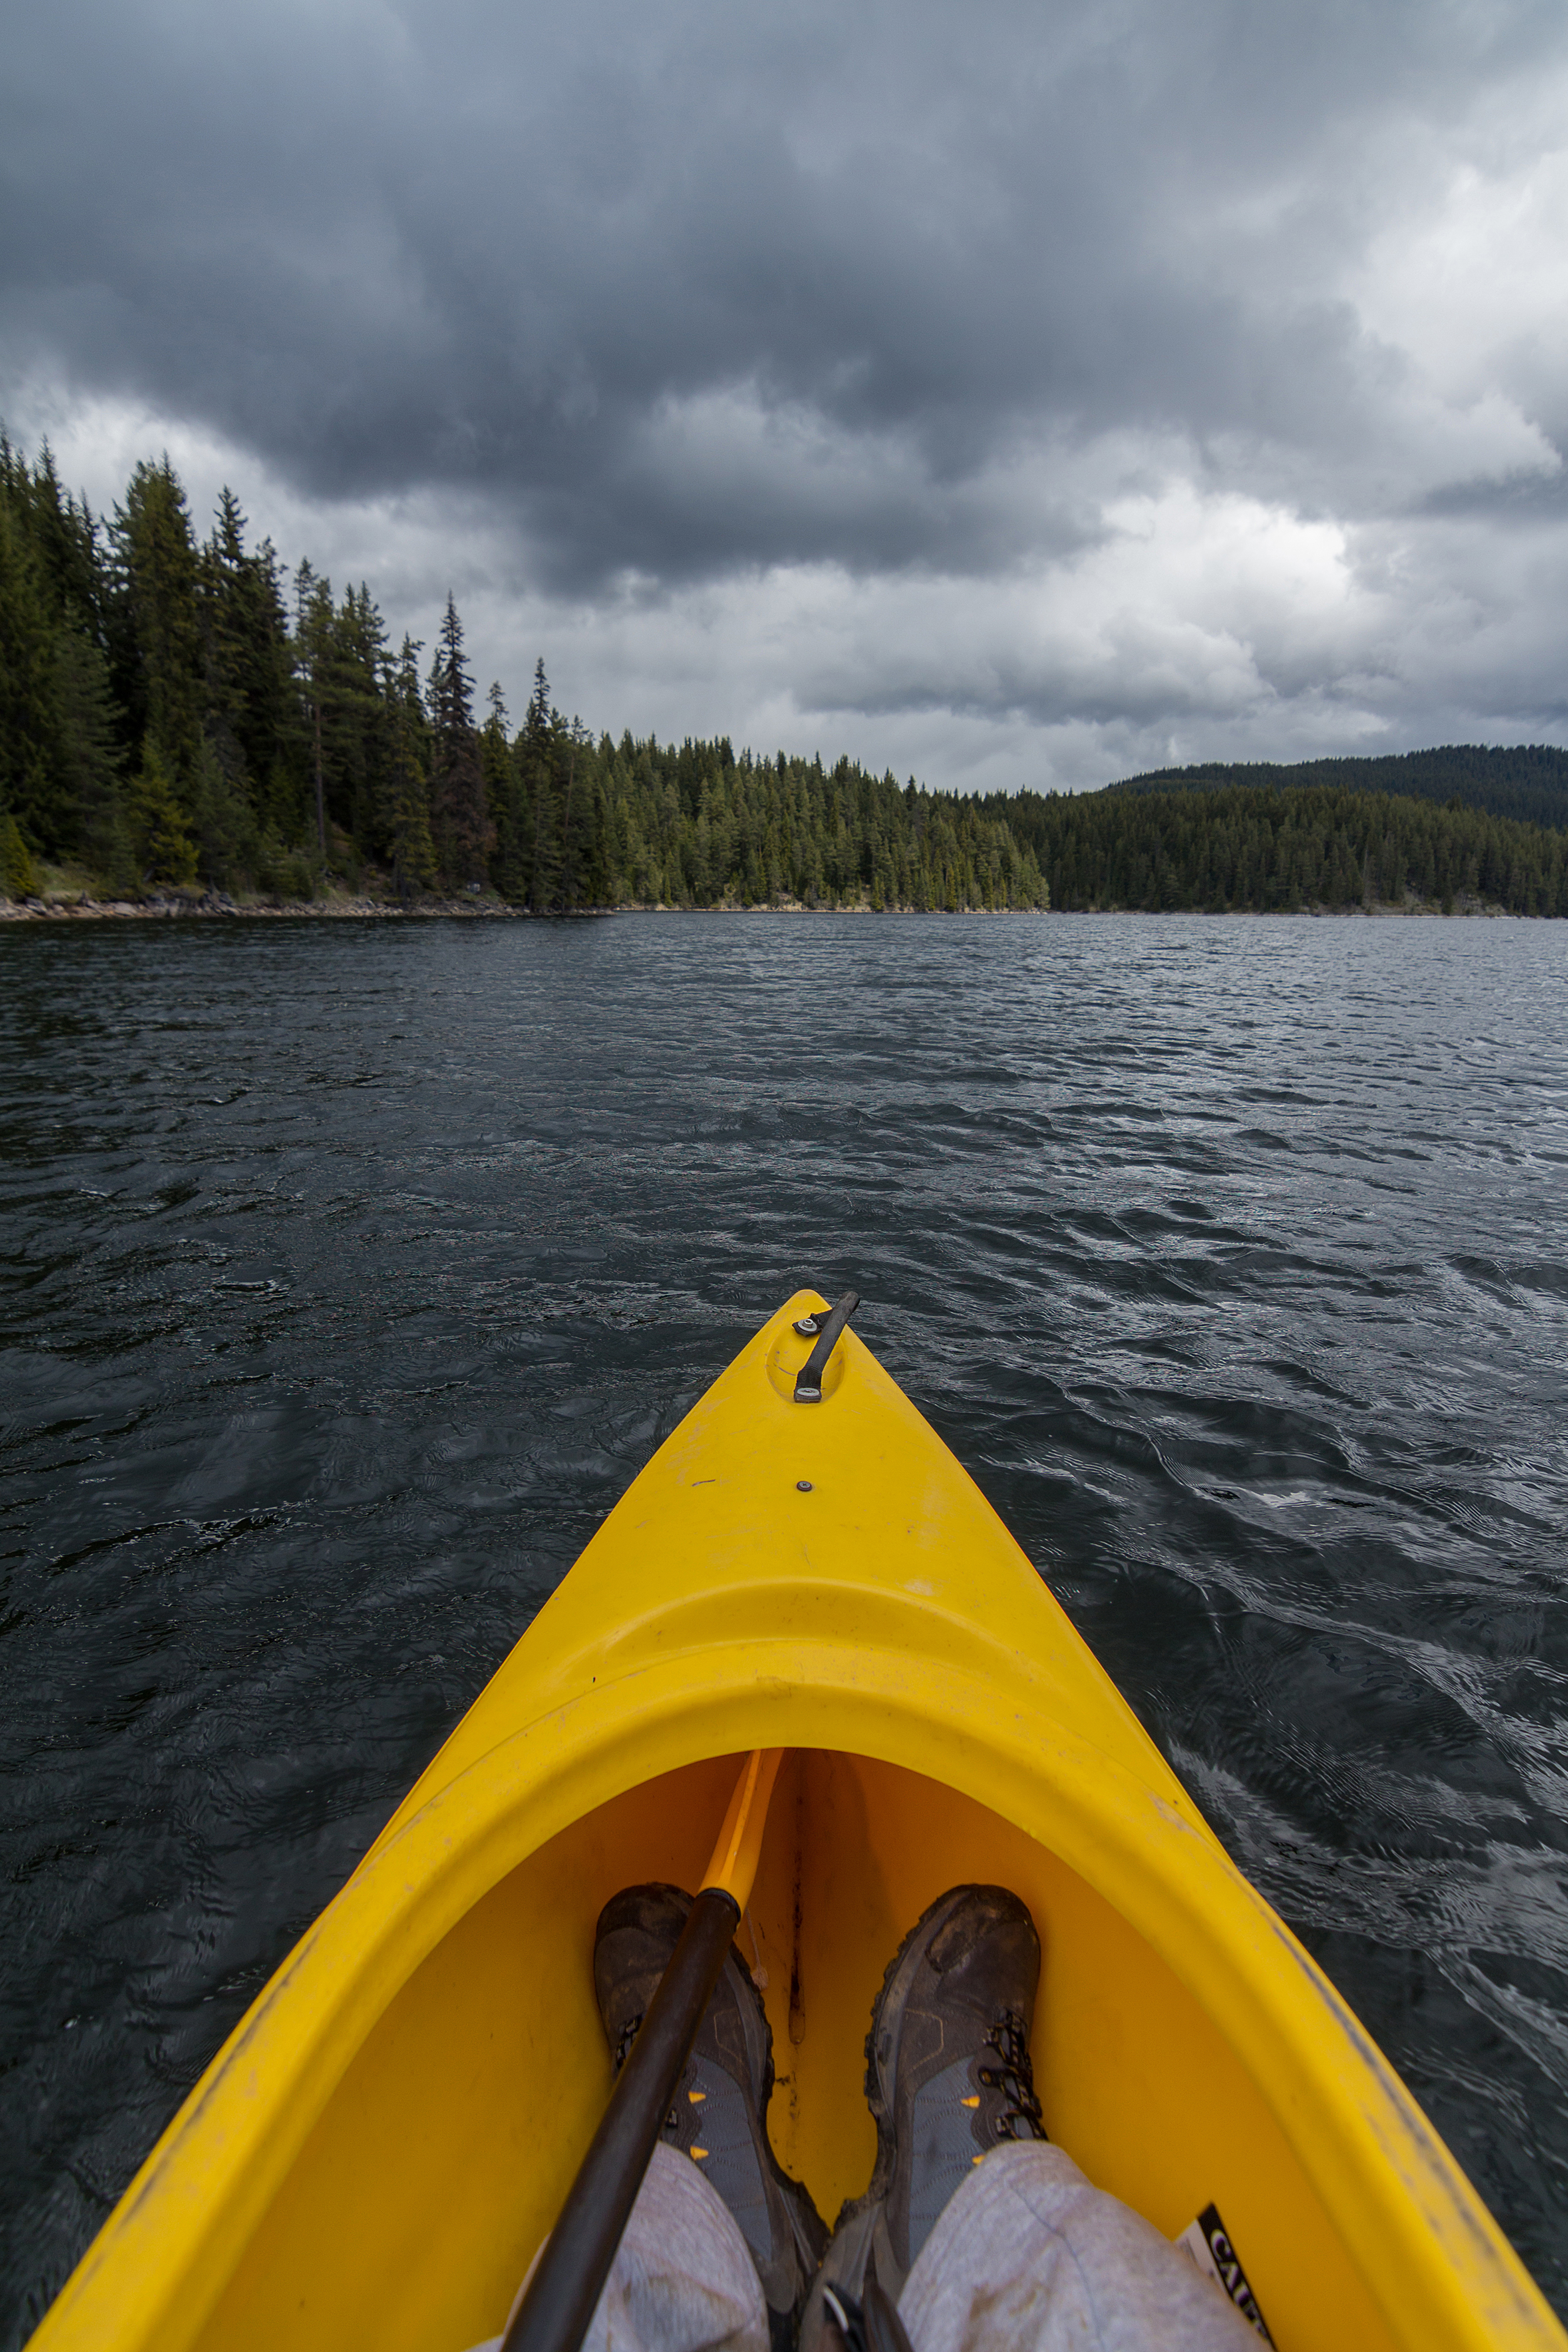
water, forest, boat, rowboat, river, travel, canoe, recreation, oar, paddle, vehicle, kayak, sports equipment, trees, outdoors, woods, boating, daylight, sneakers, conifers, kayaking, watercraft, pine trees, sea kayak, fir trees, watercraft rowing, transportation system